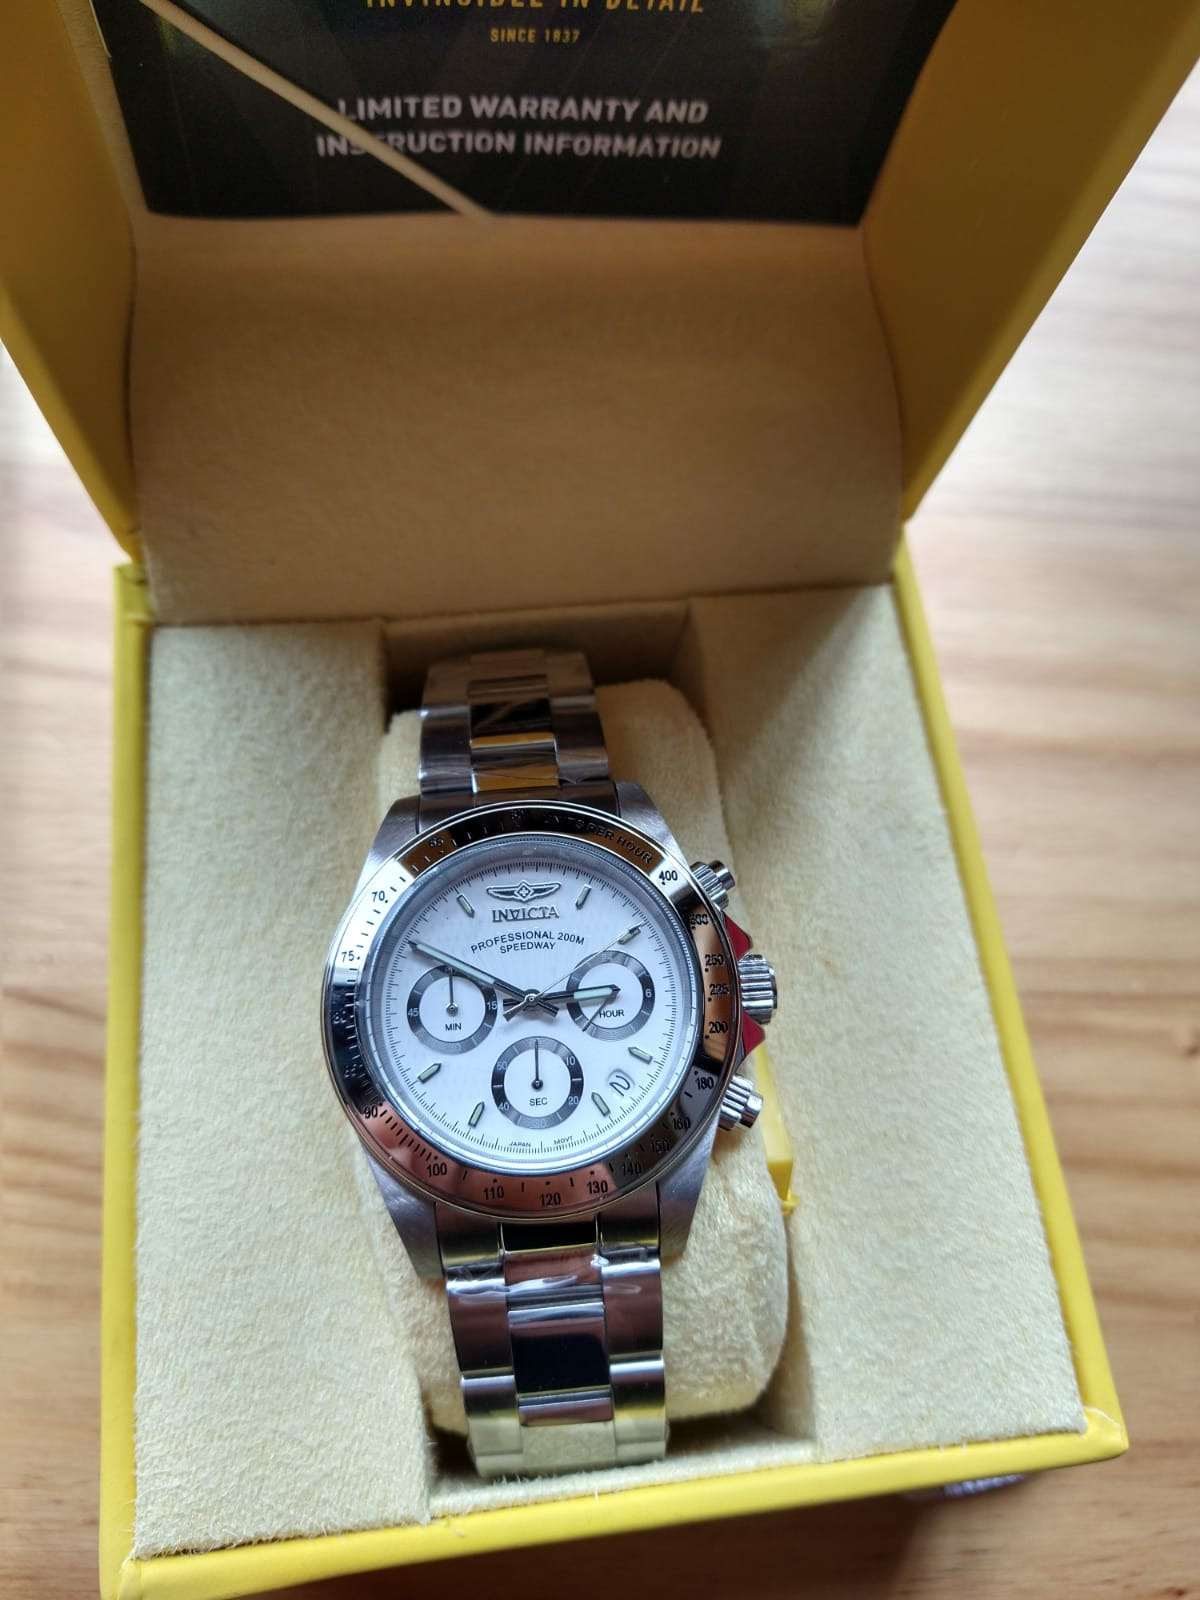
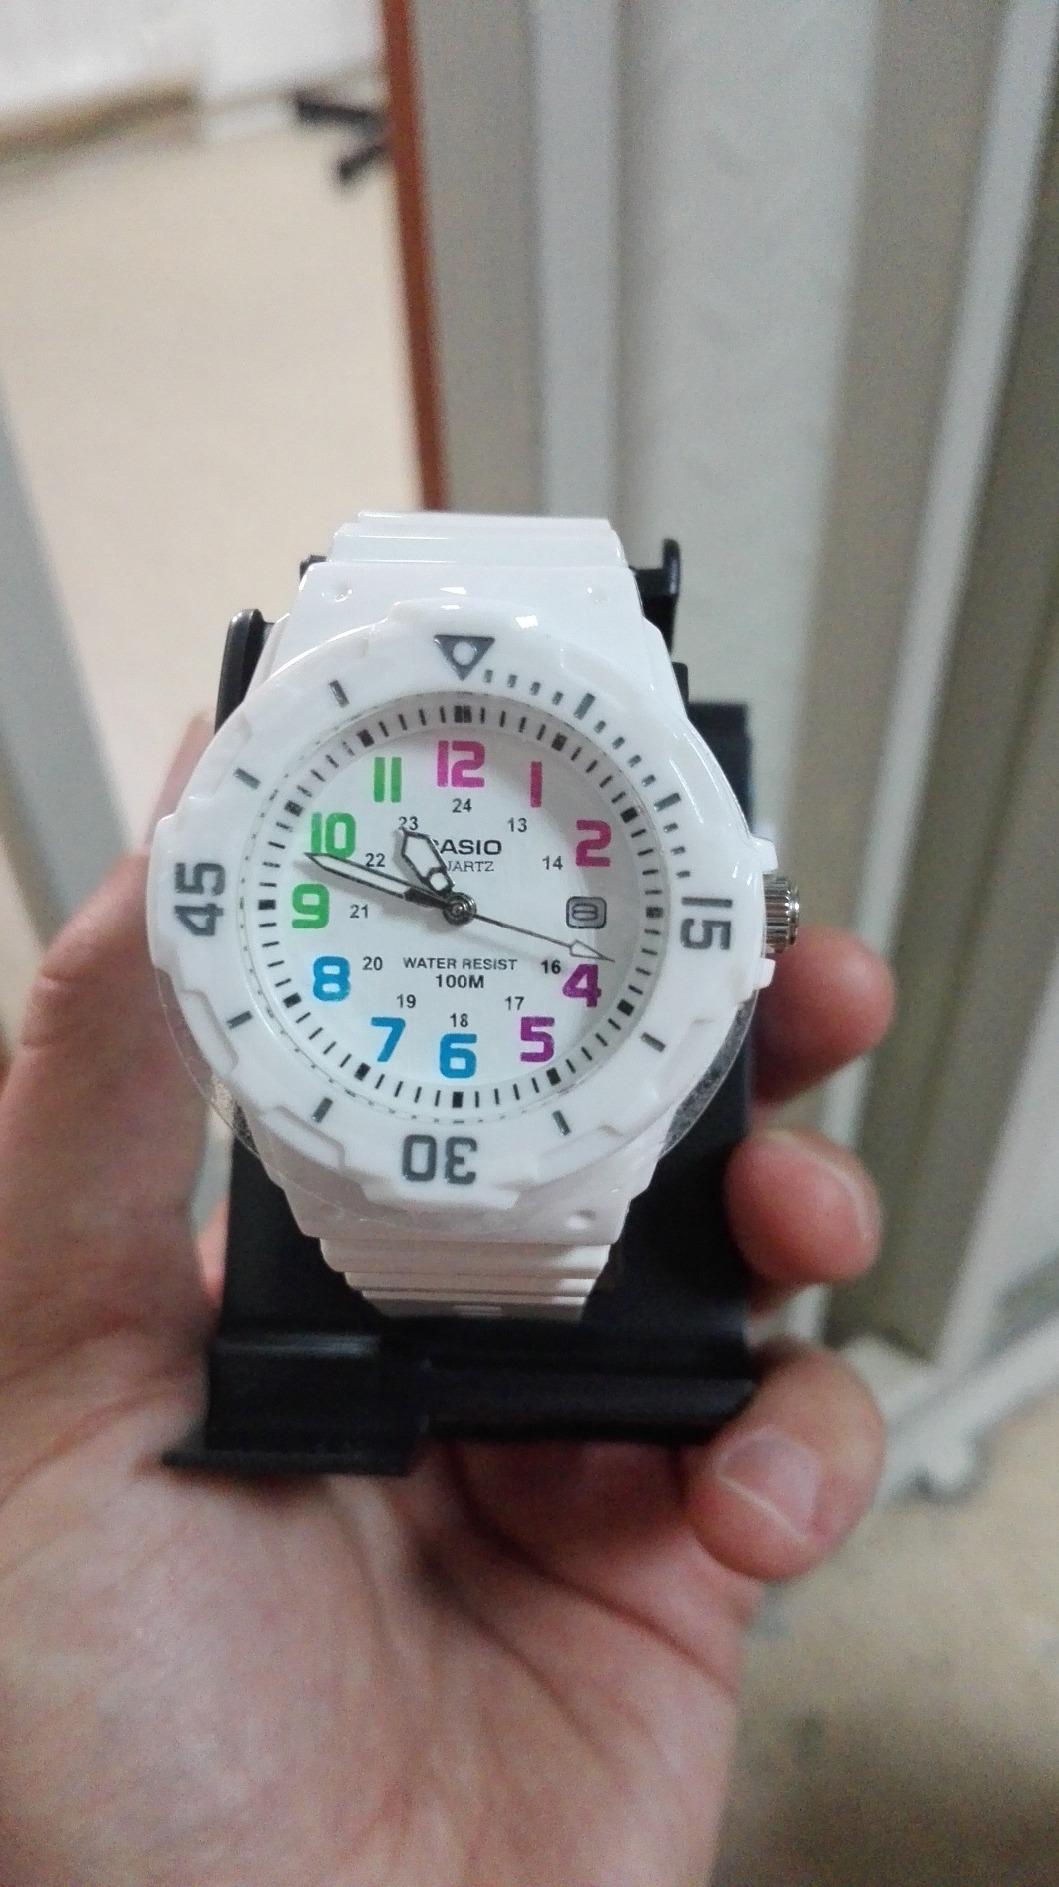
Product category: accessories_watch
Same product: no